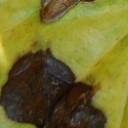
Label: Miner